Powers of the president of Singapore

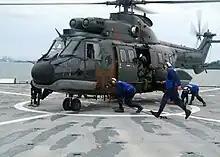
A Republic of Singapore Air Force Super Puma on the flight deck of dock landing ship USS "Harpers Ferry" during a bilateral maritime exercise in 2007. The Chiefs of the Air Force, Army and Navy are among the office holders whose appointments and dismissals must be concurred in by the president.

As a result of changes to the Constitution effected in 1996, Parliament may overrule the president's decision with a resolution passed by not less than two-thirds of all elected MPs if he refuses to make or revoke an appointment contrary to the CPA's recommendation. The president exercises similar powers as regards the appointment or revocation of appointment of the chairman, members or CEO of specified statutory boards and the directors or CEOs of Government companies, and his decisions in this respect may be overruled by Parliament in the same manner as decisions relating to the key office holders referred to above. This constitutional amendment reduced the power of the president to veto executive appointments.